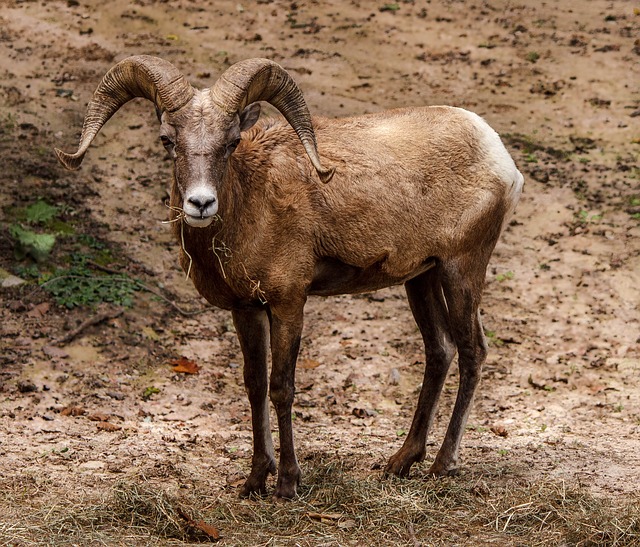
Label: sheep